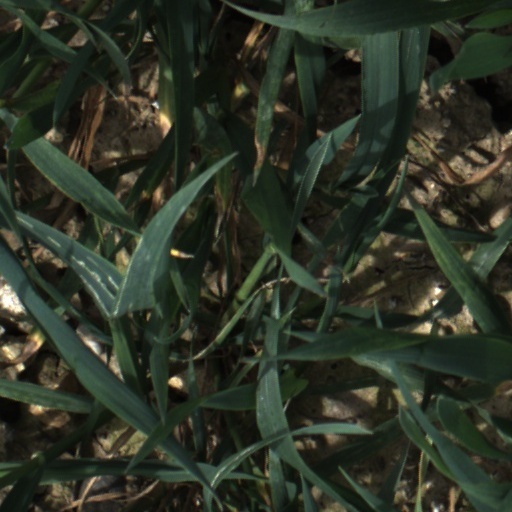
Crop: wheat